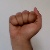
The image shows a hand gesture representing the letter 'A' in Indian Sign Language.